Ledikeni

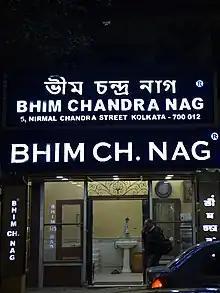
The entrance of Bhim Chandra Nag, the misti'r dokan attributed to the invention of Ledikeni.

The sweet originated in Kolkata in the middle of the 19th century. There are various legends regarding the origin of the sweet. According to the most popular legend, a special sweetmeat was prepared by Bhim Chandra Nag in the honour of Lady Canning at some point during her stay in India from 1856 till her death in 1861. In some versions of the tale, the sweetmeat was prepared to commemorate her visit to India in 1856, while in other versions, it was prepared on the occasion of her birthday. Some variations of the tale state that it became her favourite dessert, which she would demand on every occasion. According to yet another legend, the sweet was prepared by the confectioners of Baharampur in 1857, after the mutiny, to commemorate the visit by Canning and his wife.